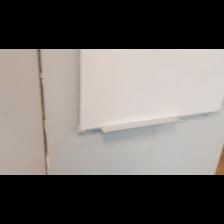
Label: NonHuman